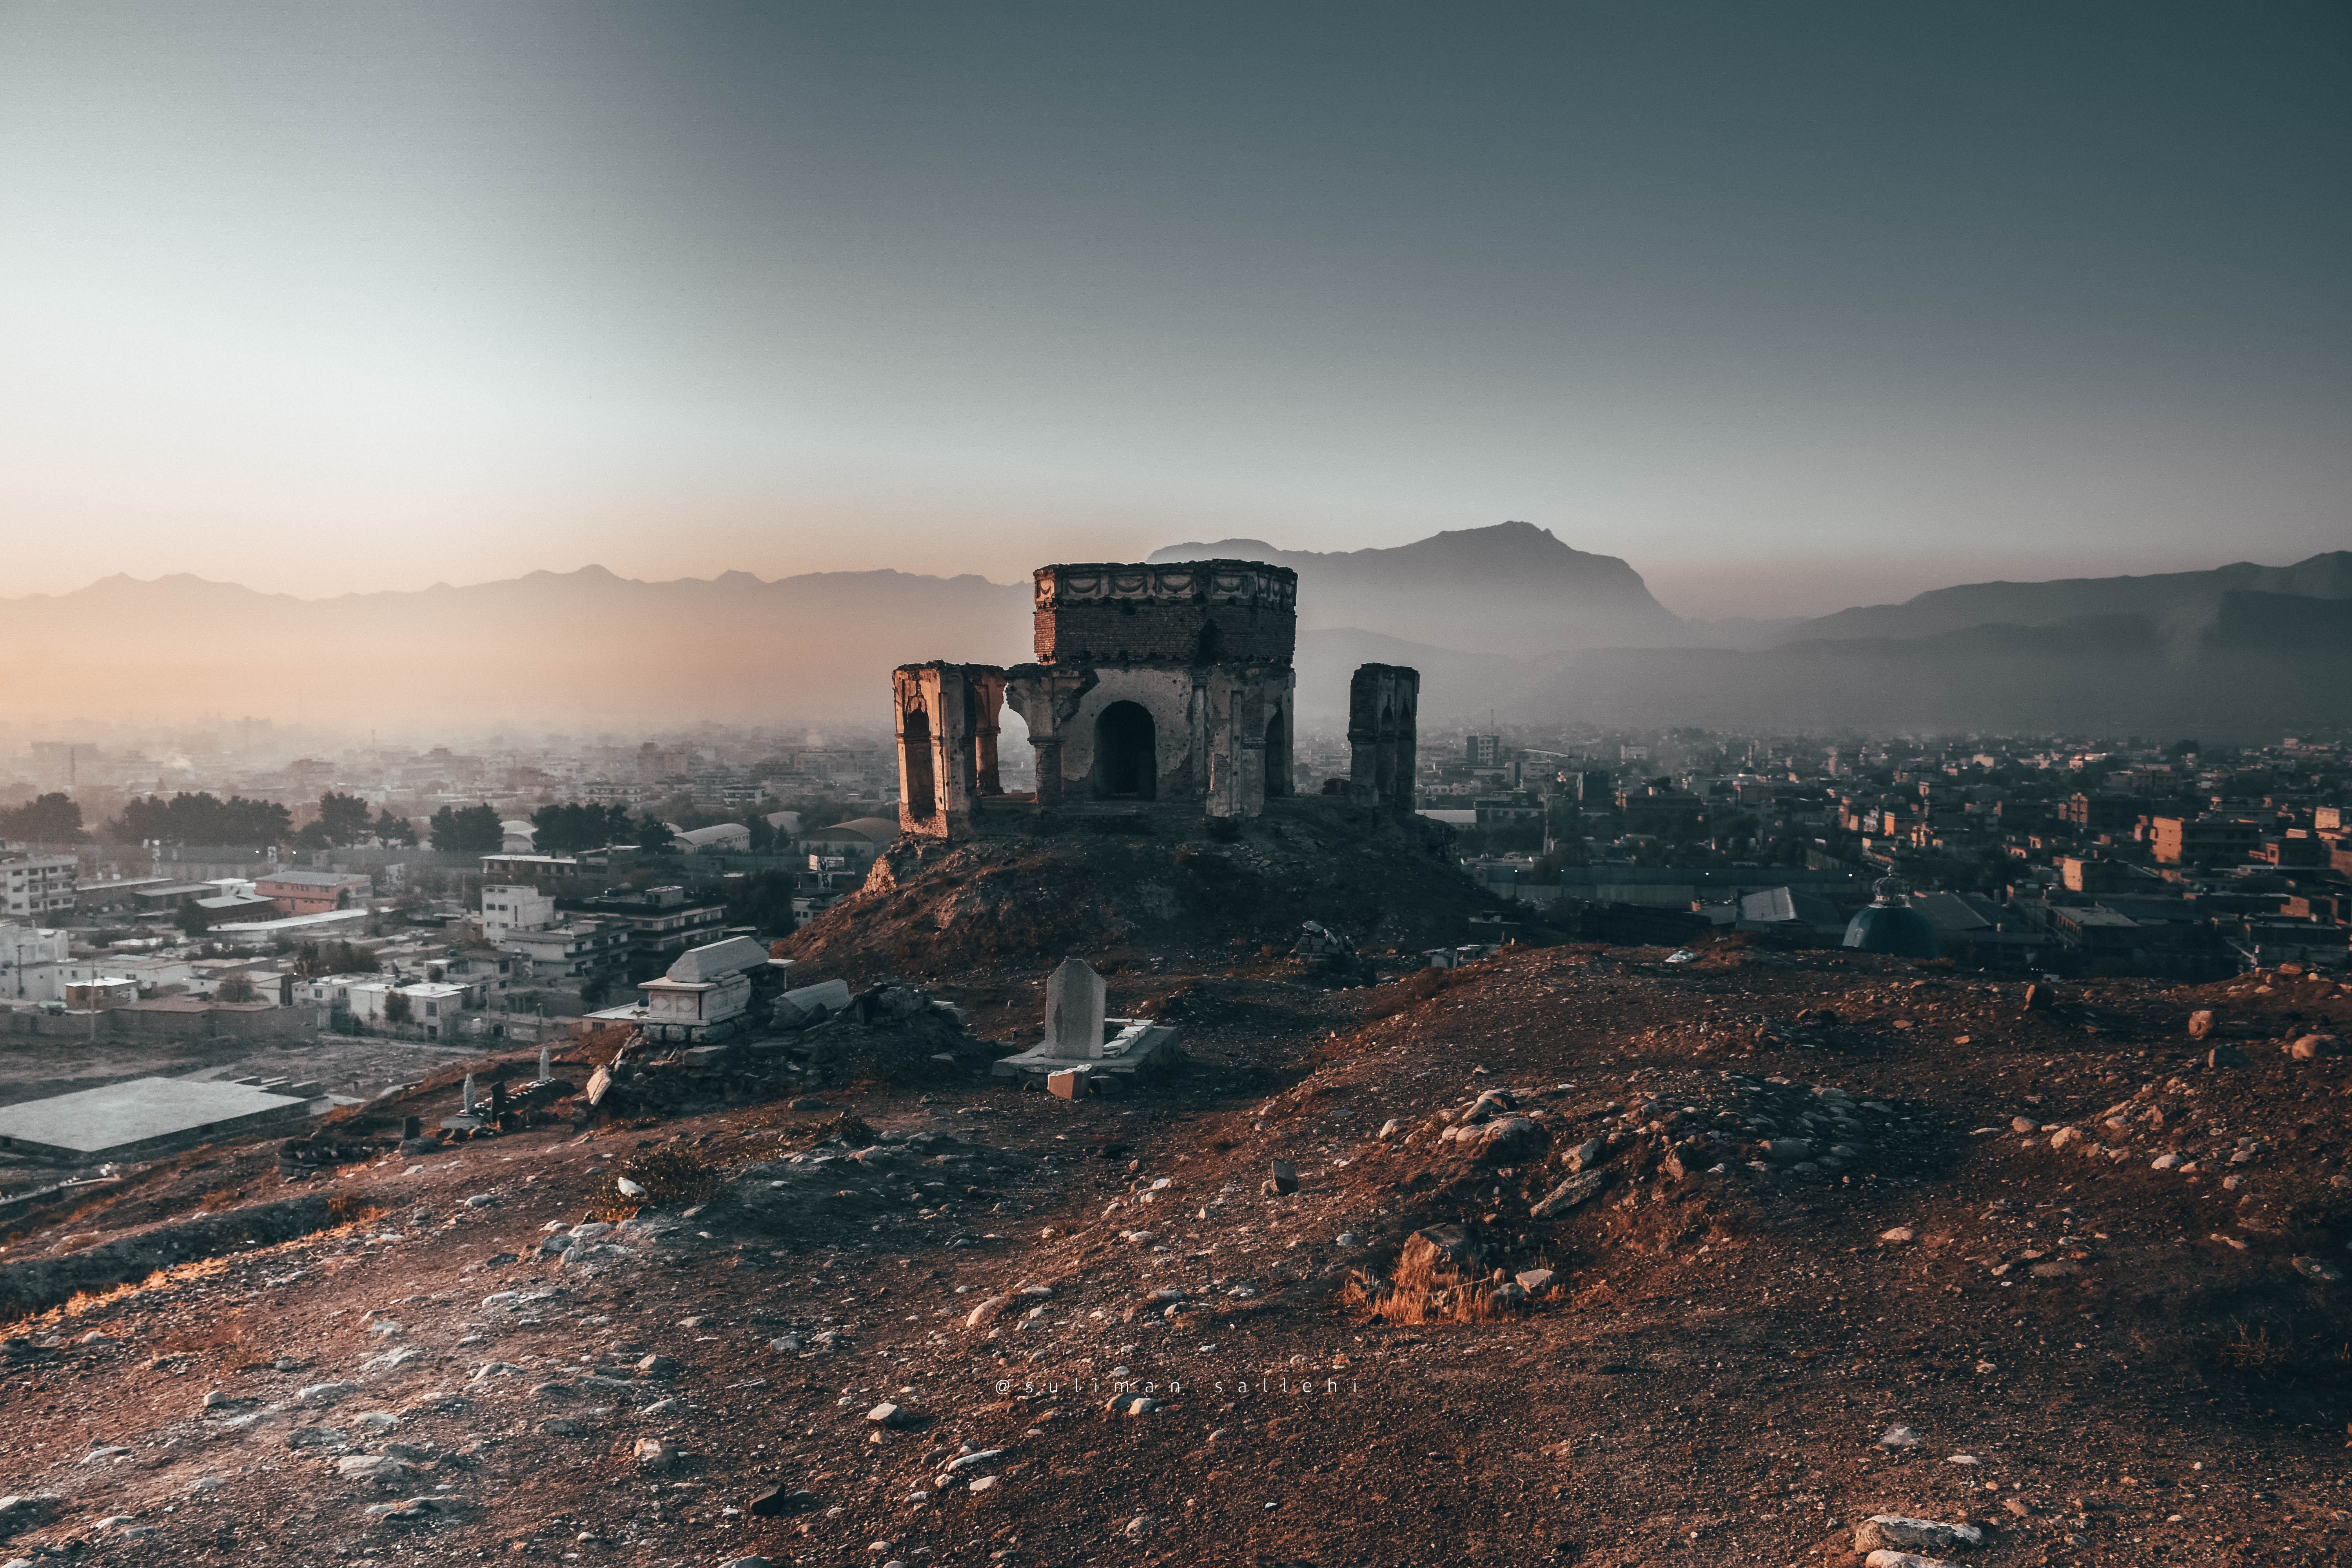
sky, ruins, morning, atmosphere, city, cloud, mountain, ancient history, horizon, archaeological site, cityscape, landscape, dawn, hill, skyline, meteorological phenomenon, rock, evening, building